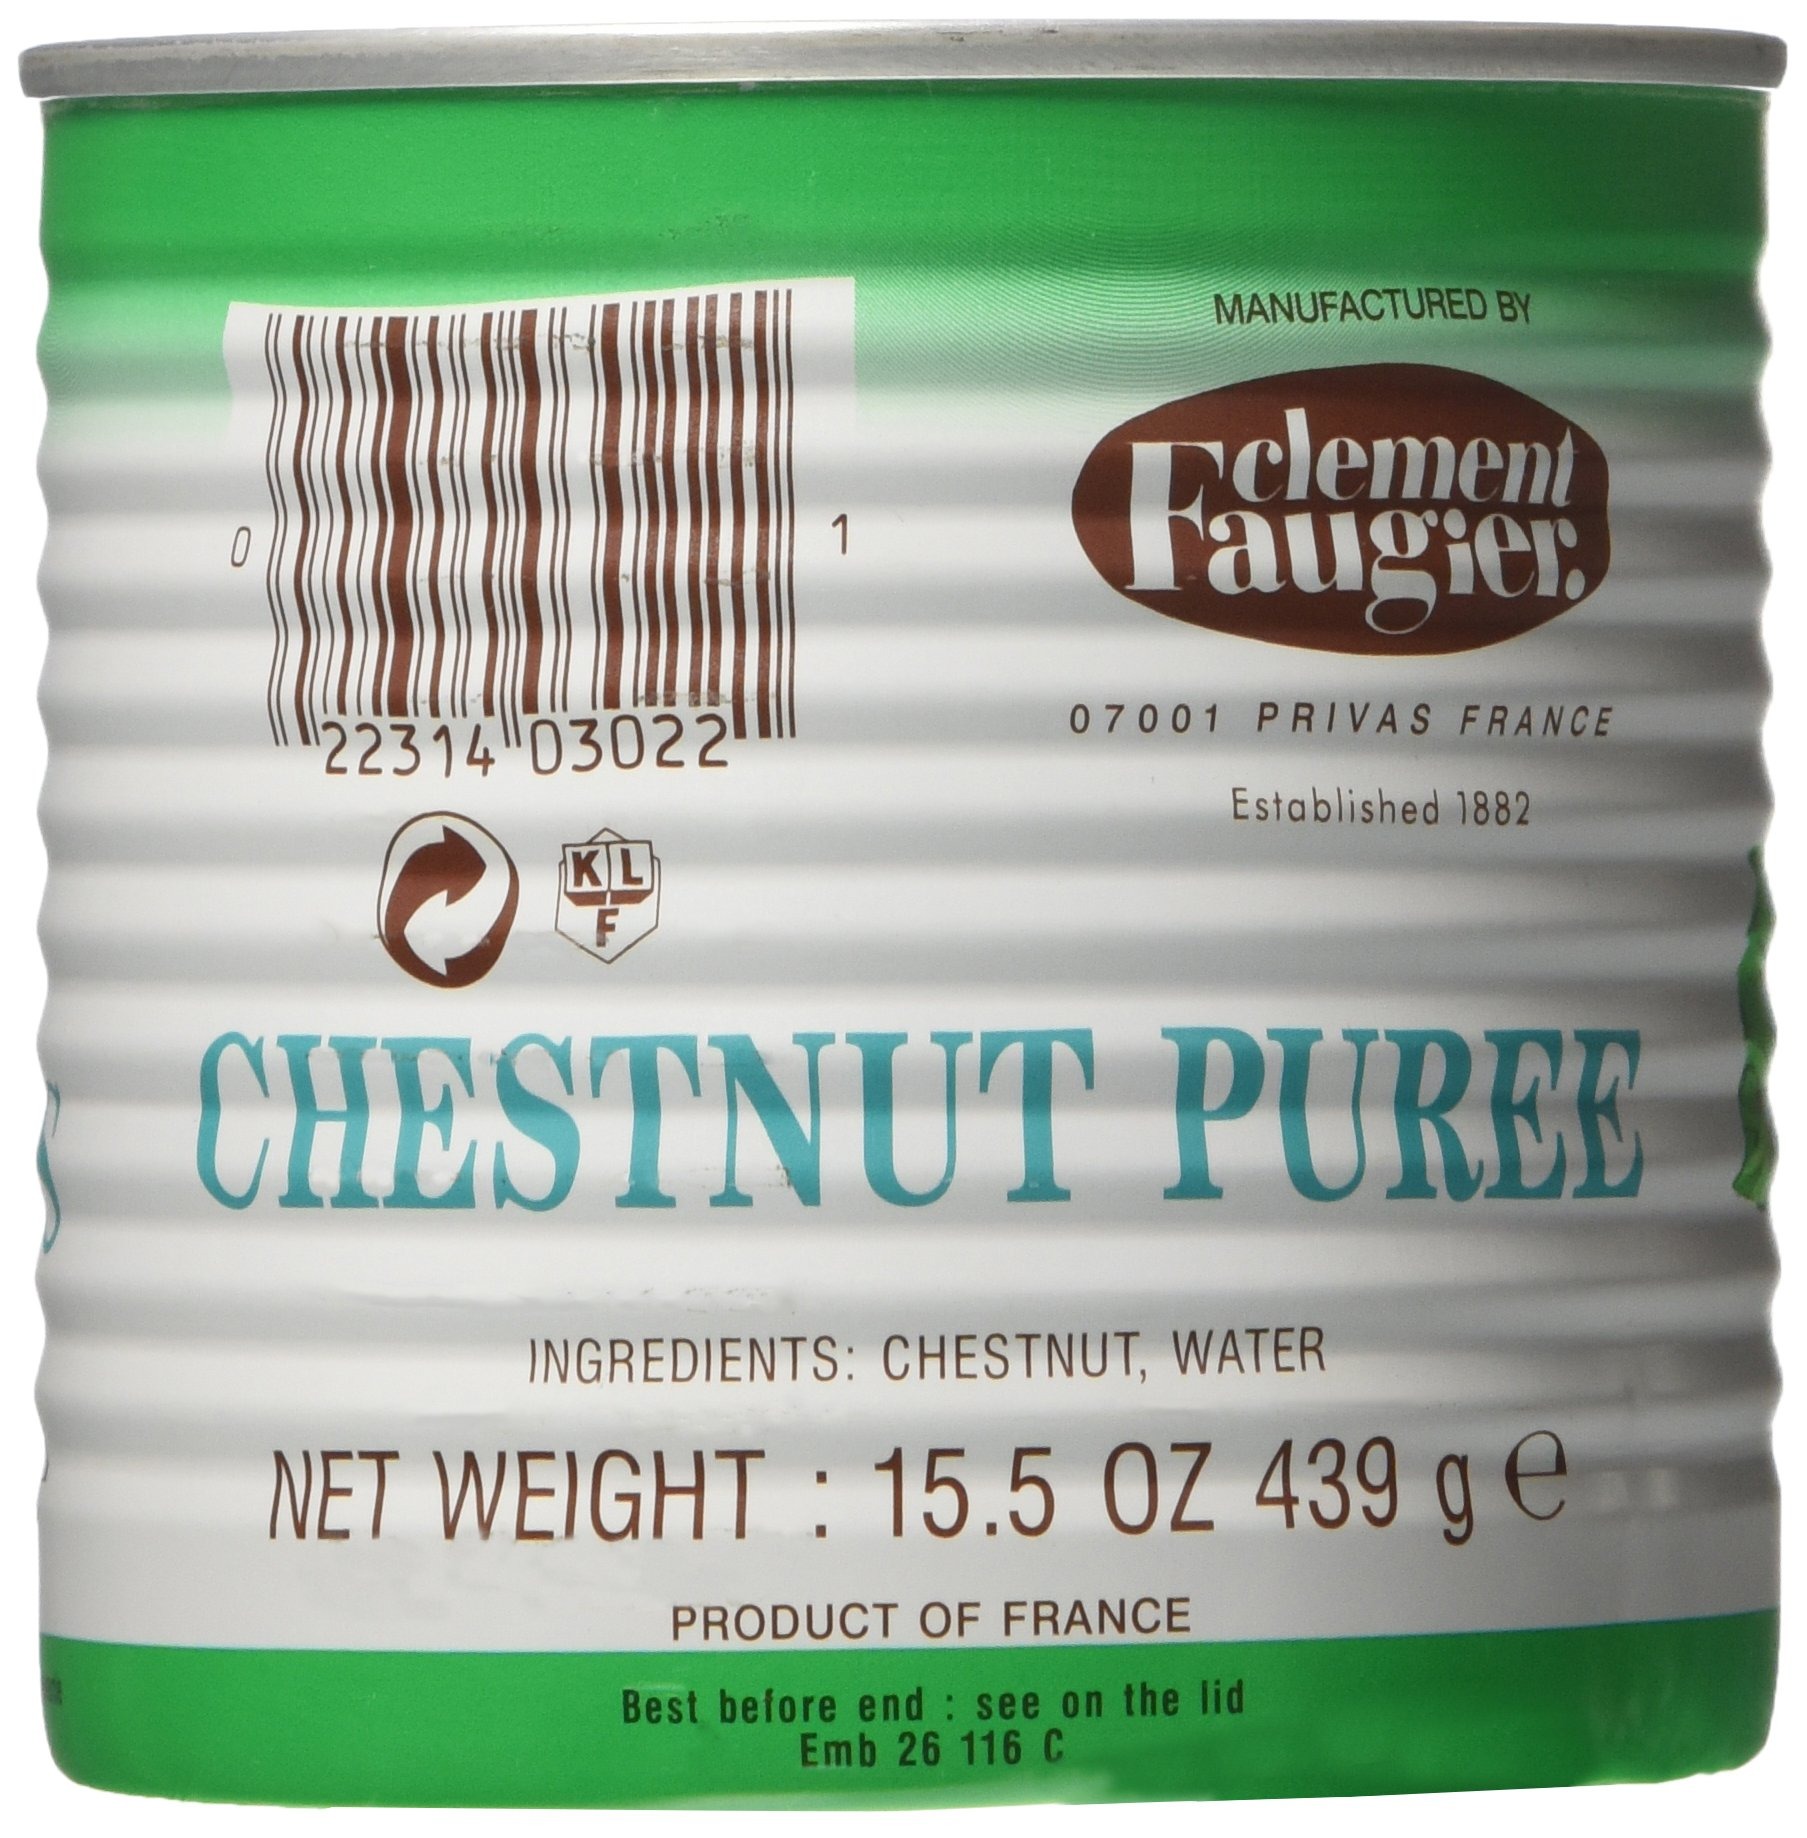
Item Name: Clement Faugier Chestnut Puree from Ardeche - 15.5 oz
Bullet Point 1: Imported straight from France
Bullet Point 2: Pure & unsweetened (no added sugar) chestnut puree
Bullet Point 3: No artificial coloring nor preservatives
Bullet Point 4: Low fat - Low cholesterol
Product Description: Grocery
Value: 15.5
Unit: Ounce

Price: 10